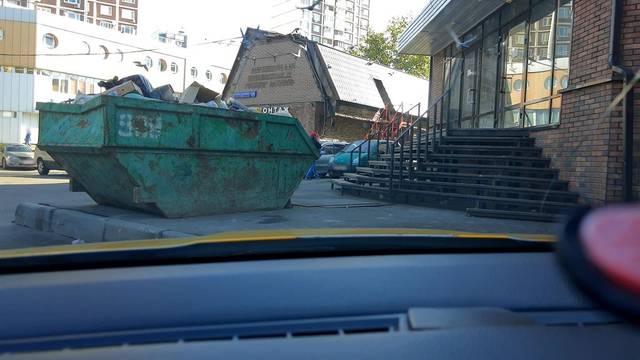
Region: Russia
Coordinates: 55.87, 37.676